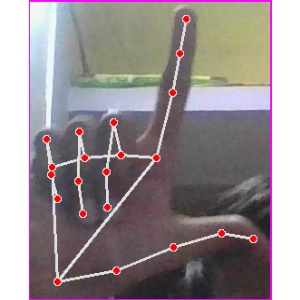
अक्षर: ल